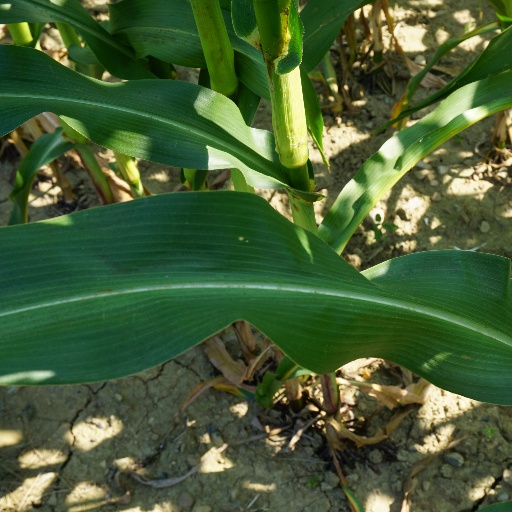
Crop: maize; corn